Amos Foster

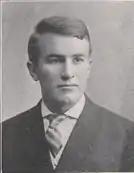
Foster from 1907 "Cornhusker"

Amos Parker Foster (March 10, 1880 – August 7, 1952) was an American college football and college basketball player and coach in the early 1900s. He was a 1904 graduate of Dartmouth College where he lettered in both basketball and football. Foster served as the head football coach at the University of Cincinnati (1904–1905), the University of Nebraska (1906), and Miami University (1907–1908), compiling a career college football coaching record of 30–9. He was also the head basketball coach at Cincinnati for five seasons from 1904 to 1909, tallying a mark of 30–10. After coaching he practiced law in Ohio.